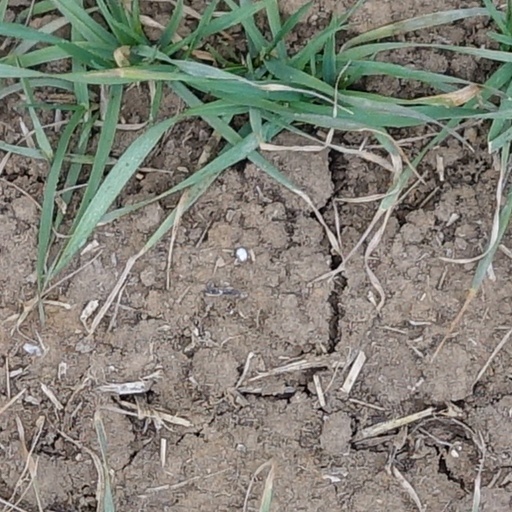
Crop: wheat